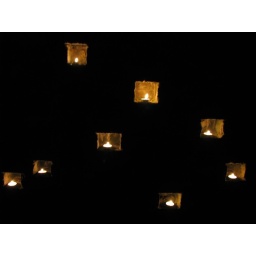
candles in a stone wall